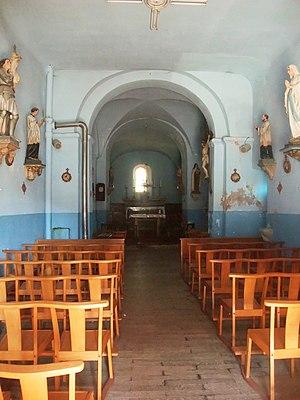
Monestier (Ardèche) église intérieur
Le Monestier est une commune française, située dans le Nord du département de l'Ardèche en région Auvergne-Rhône-Alpes, à 15 km au sud-ouest de la ville d'Annonay.